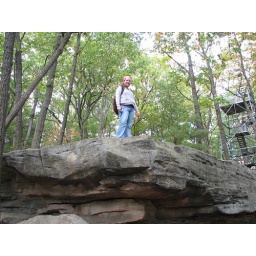
You can see the base of the fire tower in the background.